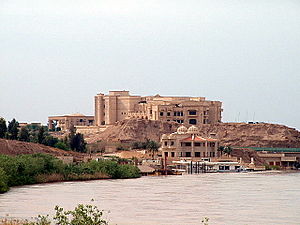
Tikrit
Tikrit er en by i Irak og ligger omtrent 160 km nord for Bagdad ved floden Tigris i provinsen Salah ad Din. Tikrit har 260.000 indbyggere.